Bazooka

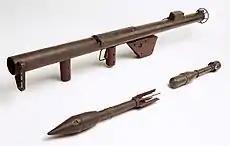
An M1 Bazooka with M6A1 and M6A3 rockets

At the launcher's first firing test, Uhl wore a welding helmet, but discovered that there was not enough exhaust from the rocket to require protective equipment. The prototype launcher was demonstrated in May 1942 at a competitive trial of various types of spigot mortars at Aberdeen Proving Ground. On the morning of the trial Skinner and Uhl realised that the launcher had no sights, so they improvised some from a wire coathanger; despite this, it was the only weapon in the trial to be able to hit a moving tank. This led to the launcher being demonstrated to General George C. Marshall, the Chief of Staff of the United States Army, who ordered 5,000 units on the spot. By late 1942, the improved "Rocket launcher, M1A1" was introduced. The forward hand grip was deleted, and the design simplified. The production M1A1 was 55 inches (1.37 m) long and weighed 12.75 pounds (5.8 kg).